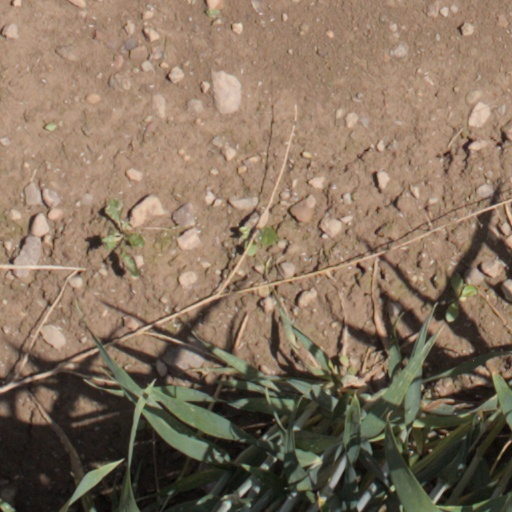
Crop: wheat